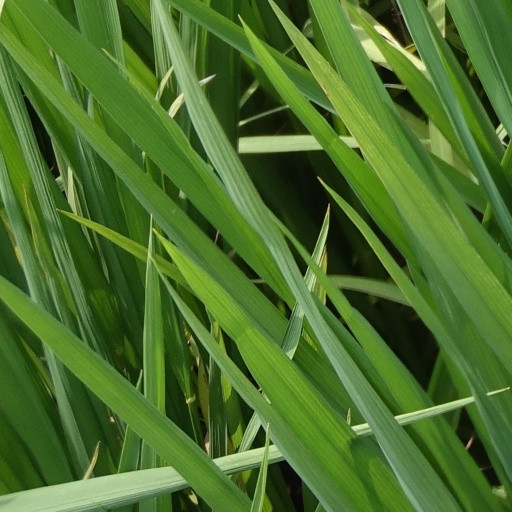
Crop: rice